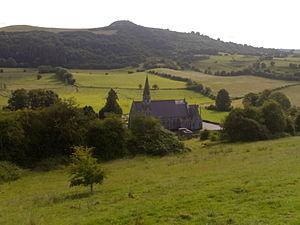
Le comté de Westmeath est une circonscription administrative de la République d'Irlande située dans la province du Leinster dans les Irish midlands. Westmeath est bordé par les comtés de Cavan, Longford, Meath, Offaly et de Roscommon. Il fait 1 764 km² pour 86 164 habitants.
L'abbaye de Fore, près de Lough Lene, date des années 630. Elle se situe au nord du Collinstown, à 20 km environ de la ville de Mullingar. Elle fut habitée par saint Fechin et par des moines bénédictins d'Évreux en Normandie.